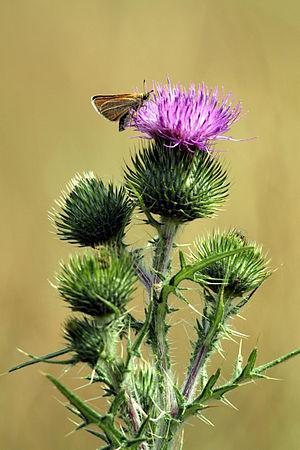
Wormwood Scrubs, connu localement sous le nom de The Scrubs, est un espace ouvert à Old Oak Common situé au nord-est du Borough londonien de Hammersmith et Fulham dans l'ouest de Londres. C'est le plus grand espace ouvert de l'arrondissement, avec 80 ha, et l'un des plus grands espaces communs de Londres.